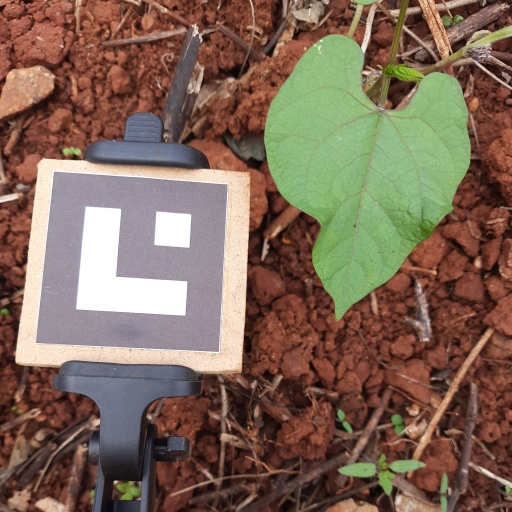
Observations: wavy surface, no eating holes, under shade